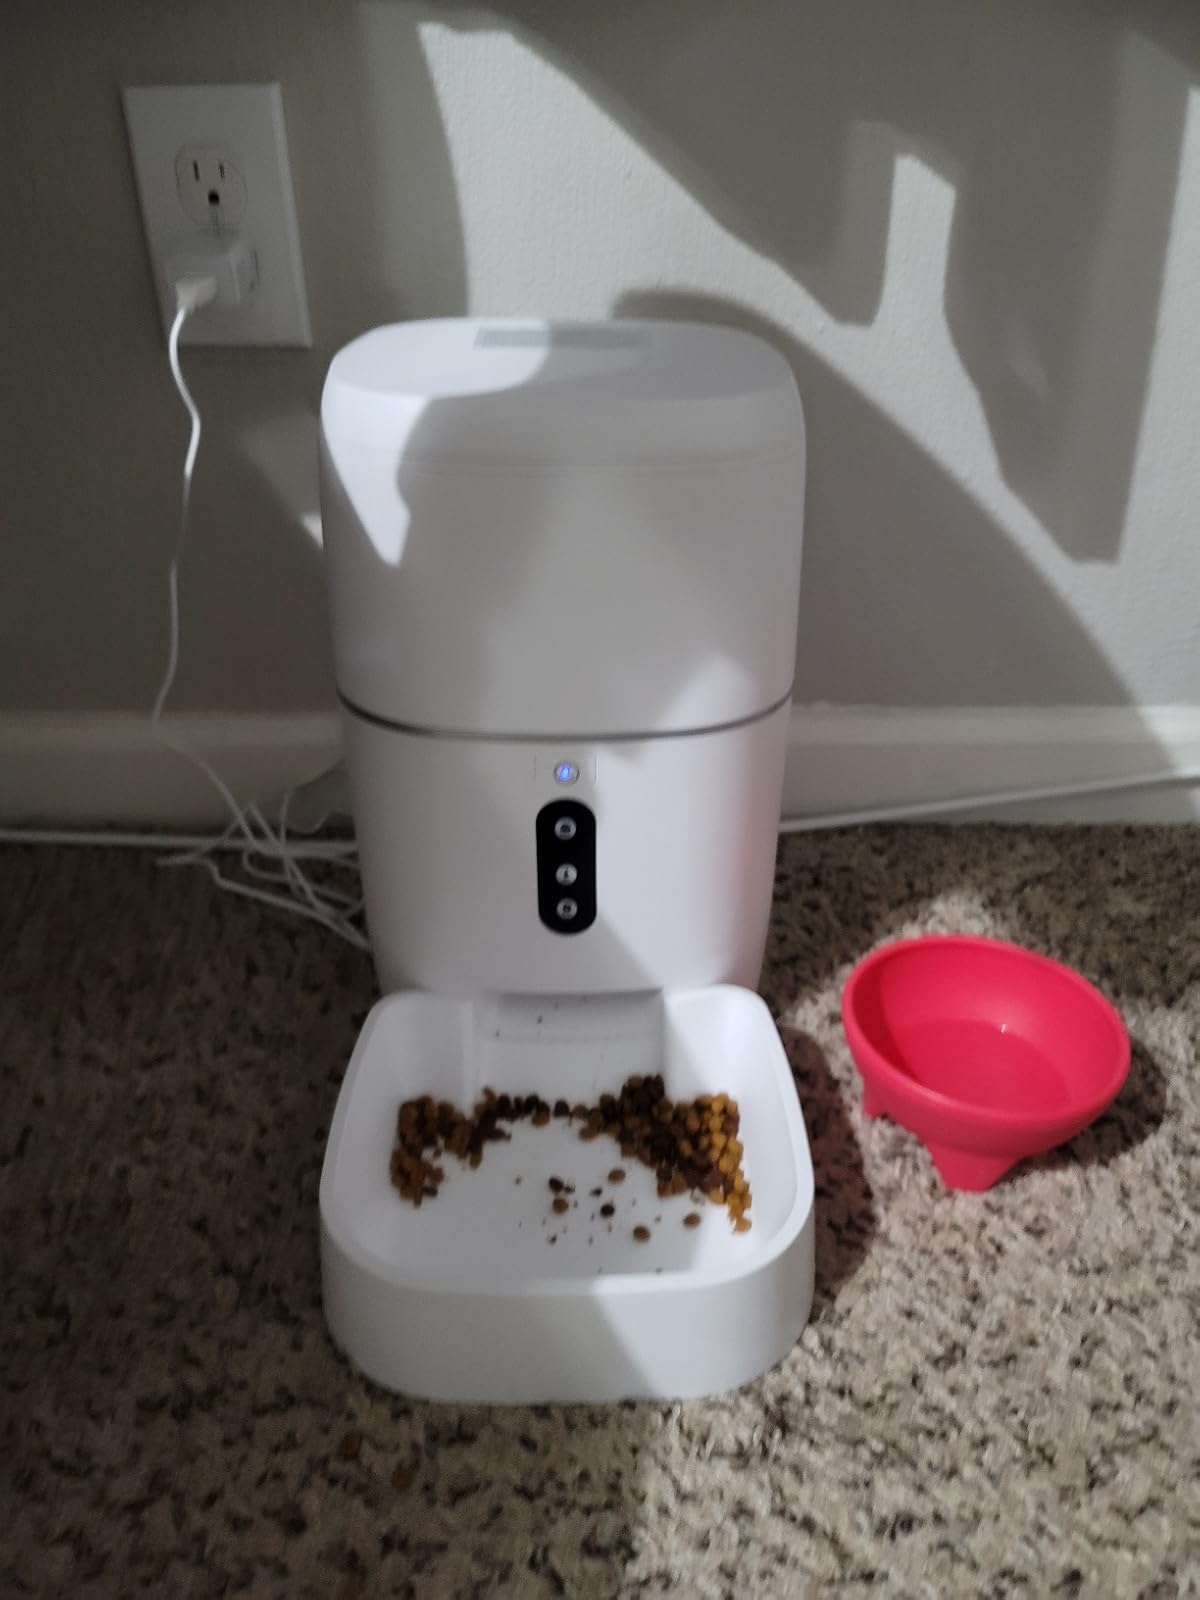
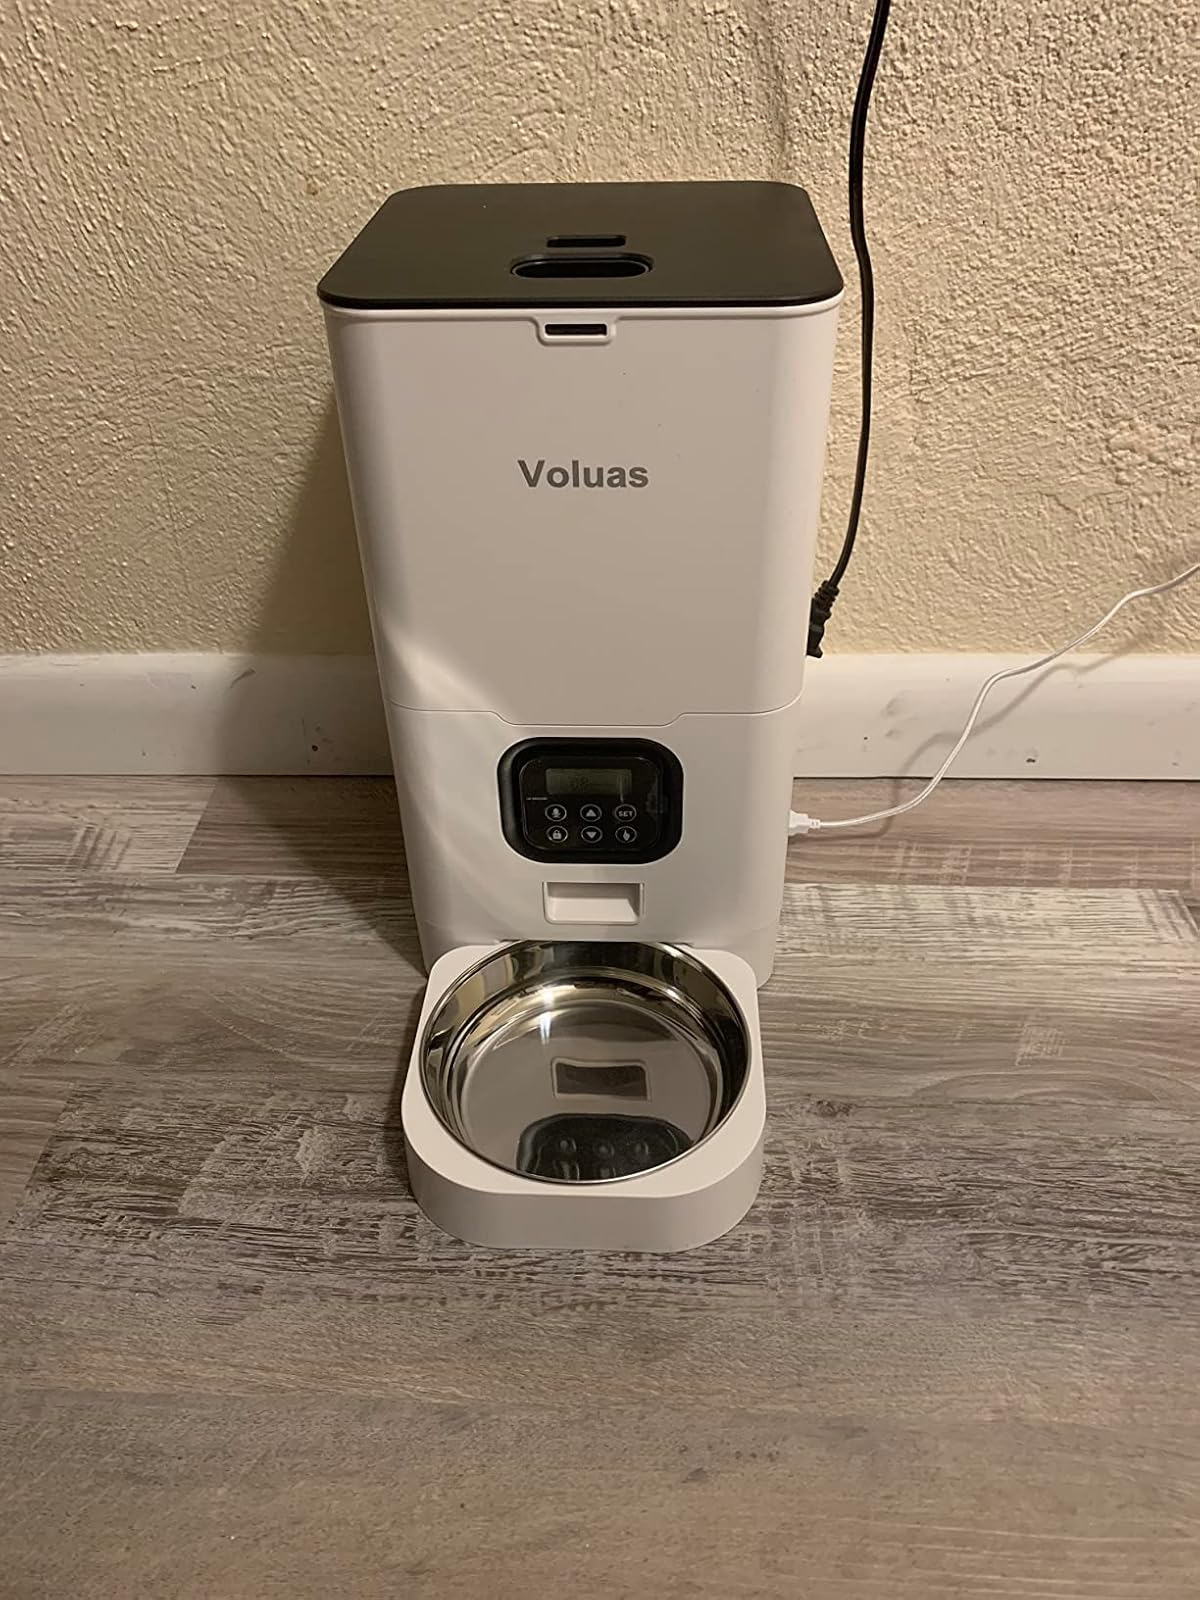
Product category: items_feeder
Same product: no